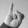
ASL letter: I